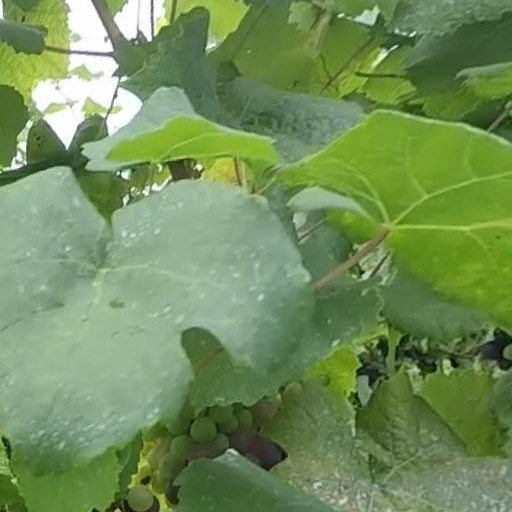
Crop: grape